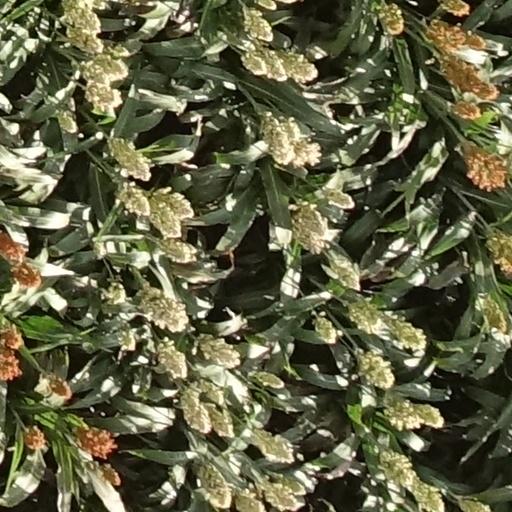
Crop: sorghum